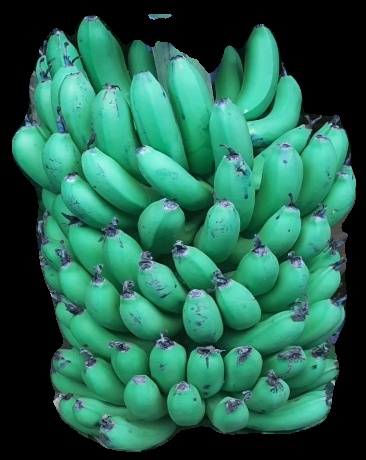
Variety: pachbale
Grade: grade1